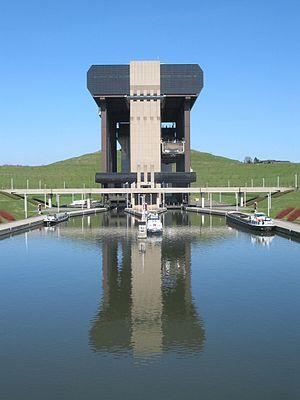
Strépy-Bracquegnies (Belgique), le plus grand ascenseur à bateaux d'Europe.
Ascenseurs à bateaux d'Henrichenburg